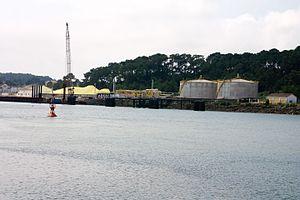
Le gisement de gaz de Lacq est le plus grand gisement de gaz naturel de France, appartenant géologiquement au Bassin aquitain. Situé dans le département des Pyrénées-Atlantiques, il a été découvert en 1951 et a contribué à alimenter le réseau de gaz naturel du pays de 1957 à 2013. Sa mise en production représentait d'énormes difficultés techniques pour l'époque, du fait de la profondeur du gisement mais surtout à cause de l'importante teneur en sulfure d'hydrogène, un gaz corrosif et toxique.